Tashi delek

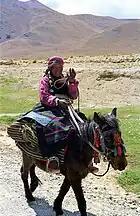
!

 means 'auspicious' - the Tibetan translation of the Sanskrit svastika and (also rendered as or ) means 'fine' or 'well'. It is difficult and perhaps impossible to translate properly into English. Different authors render it as 'Blessings and good luck' or 'May all auspicious signs come to this environment'.